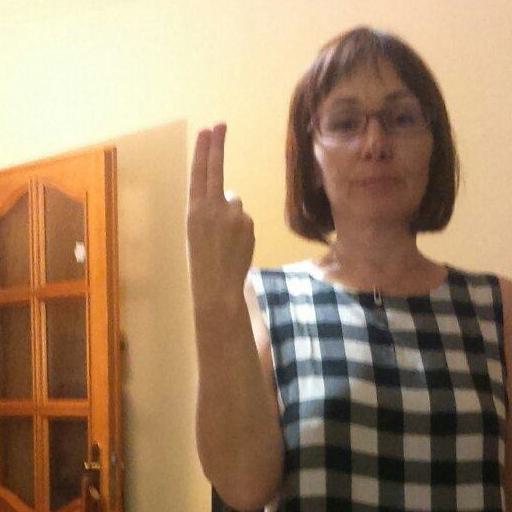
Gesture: two_up_inverted